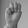
ASL letter: M